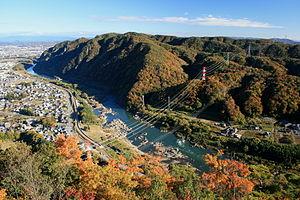
Le Rhin japonais désigne la vallée de la Kiso-gawa entre Minokamo dans la préfecture de Gifu et Inuyama dans la préfecture d'Aichi. Ce surnom a été donné à la région en 1913 par Shiga Shigetaka. La longueur du Rhin japonais est d'environ 13 km.
Le fleuve Kiso est un cours d'eau du Japon qui s'écoule dans la région du Chūbu.
Les 100 paysages du Japon (ère Shōwa) constituent une liste de célèbres sites pittoresques au Japon. Les cent paysages ou vues ont été sélectionnés avec un ensemble de huit vues et vingt-cinq sites gagnants en 1927, une année après que Hirohito est devenu Empereur. Le but de la sélection est de « refléter le nouveau goût de la nouvelle ère ». L'initiative a été parrainée par le Tokyo Nichi Nichi Shimbun et le Osaka Mainichi Shimbun.